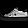
Label: Sneaker